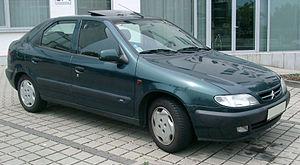
La Citroën Xsara est un modèle d'automobile de la gamme moyenne produite à partir d'août 1997.